TerraCycle

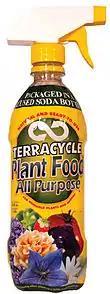

The Coca-Cola Company and PepsiCo both gave TerraCycle a license to use their bottles in TerraCycle products.